Calogero Vizzini

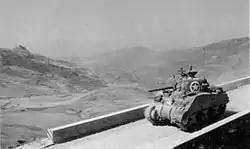
A Sherman tank moves past Sicily's rugged terrain. (National Archives)

In July 1943, Calogero Vizzini allegedly helped the American army during the invasion of Sicily during World War II (Operation Husky). In the US, the Office of Naval Intelligence (ONI) had recruited mafia support to protect the New York City waterfront from Axis Powers sabotage since the US had entered the war in December 1941. The ONI collaborated with Lucky Luciano and his partner Meyer Lansky, a Jewish mobster, in what was called Operation Underworld. The resulting Mafia contacts were also used by the US Office of Strategic Services (OSS) – the wartime predecessor of the Central Intelligence Agency (CIA) – during the invasion of Sicily. Later, the alliance was maintained in order to check the growing strength of the Italian Communist Party on the island.